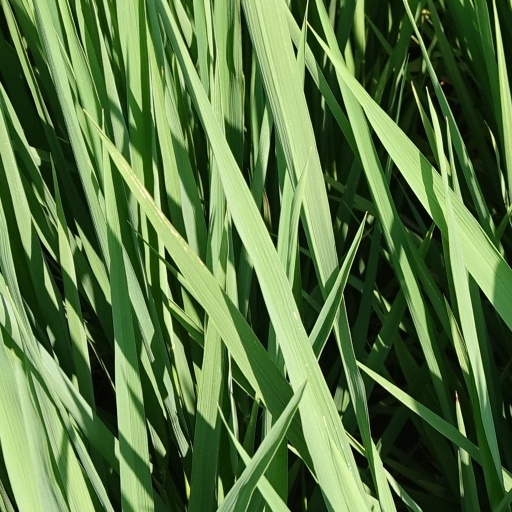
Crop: rice